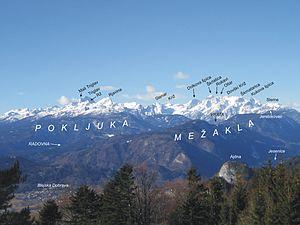
Les Alpes juliennes sont un massif des Préalpes orientales méridionales. Elles s'étendent des régions de la Haute-Carniole et de la Goriška en Slovénie jusqu'à la région du Frioul-Vénétie Julienne en Italie.